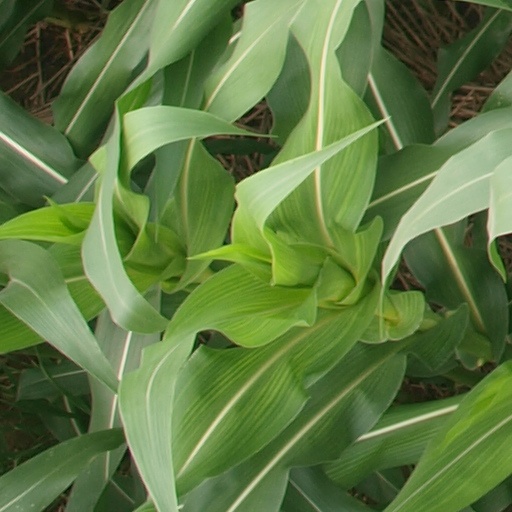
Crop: maize; corn